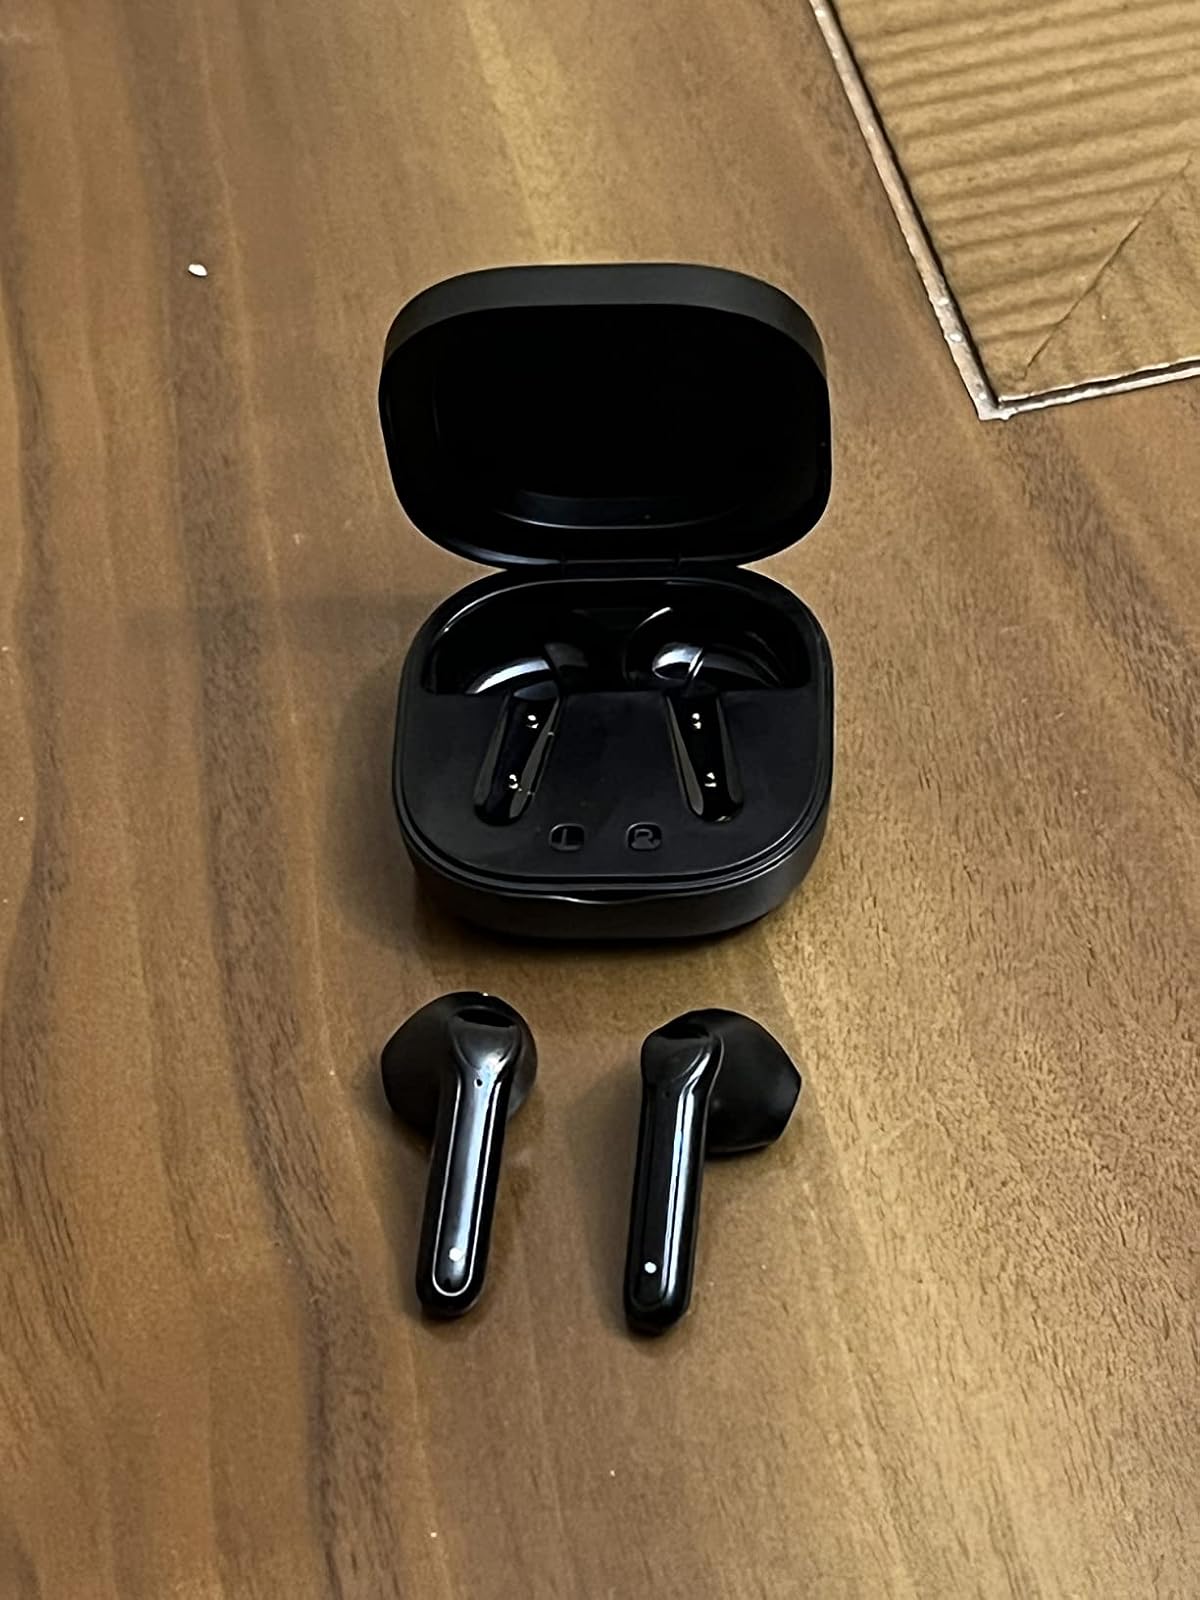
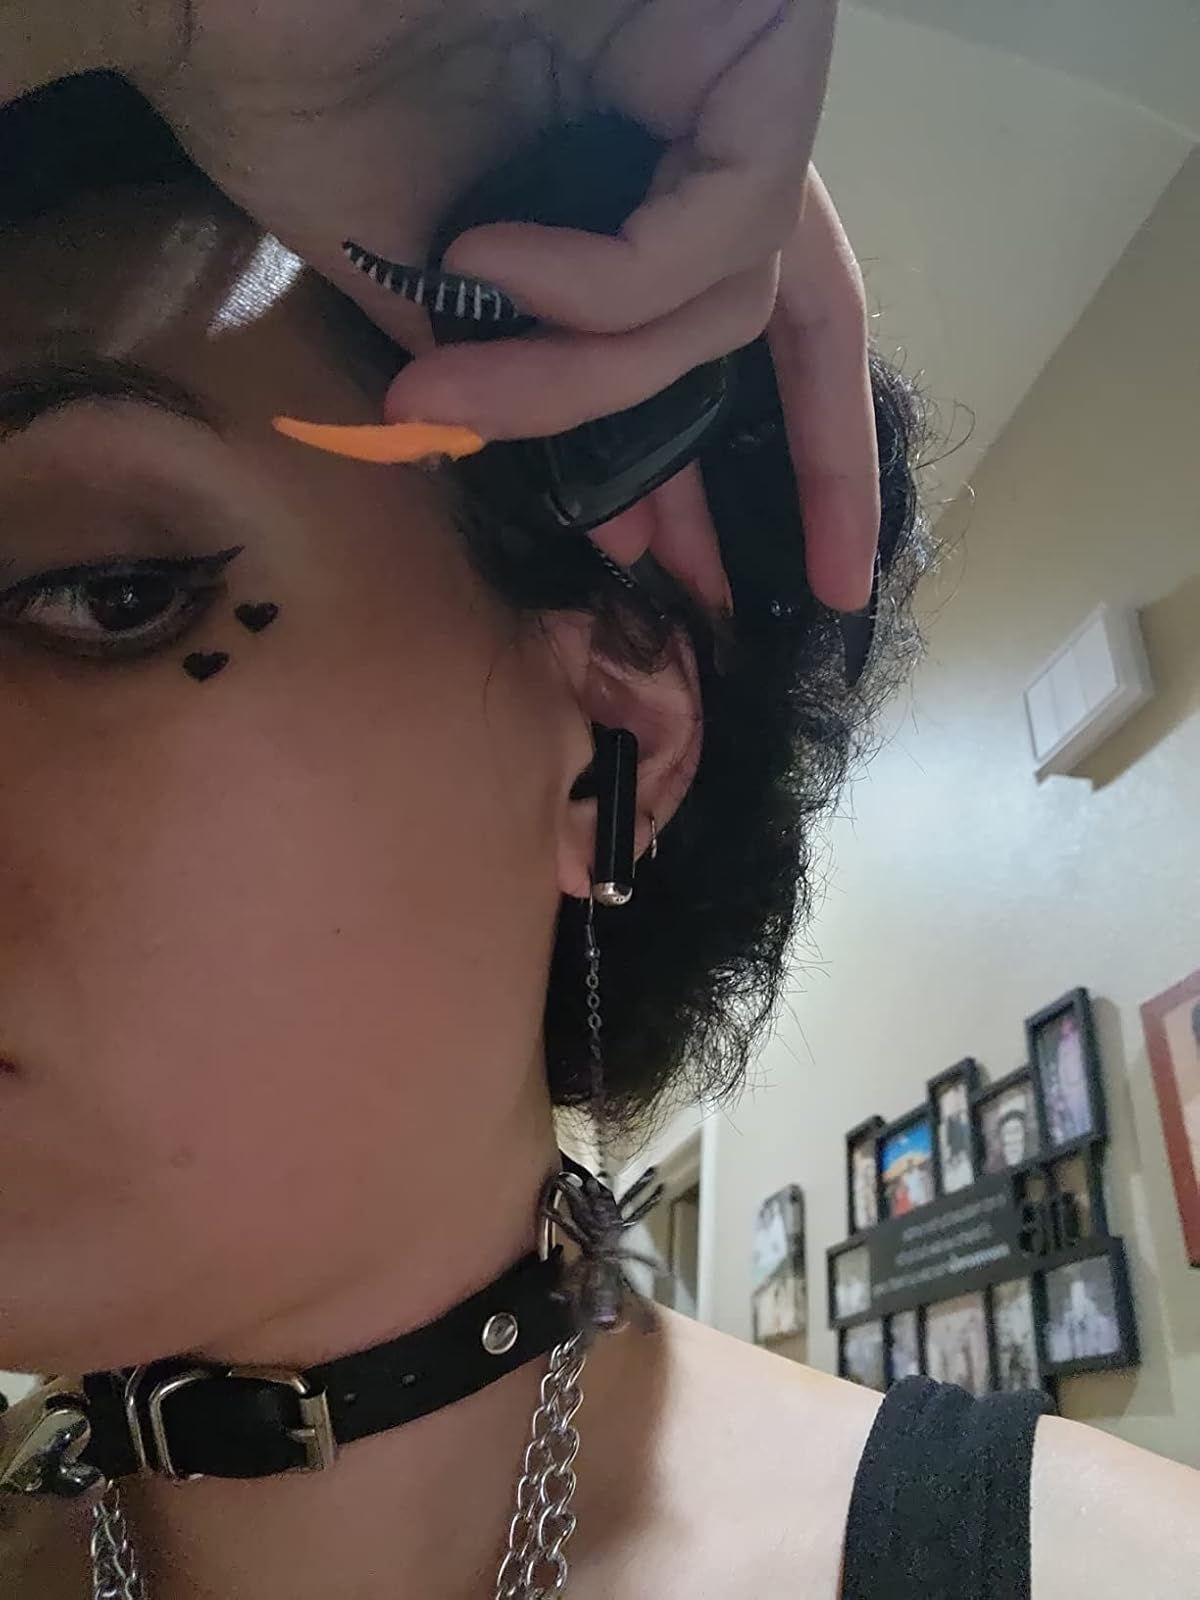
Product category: earbuds
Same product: no